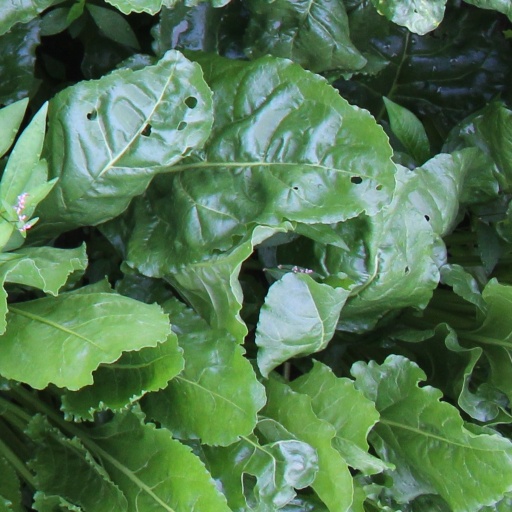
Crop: sugar beet